Stellar population

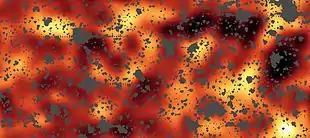
Possible glow of population III stars imaged by NASA's Spitzer Space Telescope

Population II, or metal-poor, stars are those with relatively little of the elements heavier than helium. These objects were formed during an earlier time of the universe. Intermediate population II stars are common in the bulge near the centre of the Milky Way, whereas population II stars found in the galactic halo are older and thus more metal-deficient. Globular clusters also contain high numbers of population II stars.